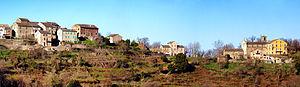
Croce est une commune française située dans la circonscription départementale de la Haute-Corse et le territoire de la collectivité de Corse. Le village appartient à la piève d'Ampugnani, en Castagniccia.